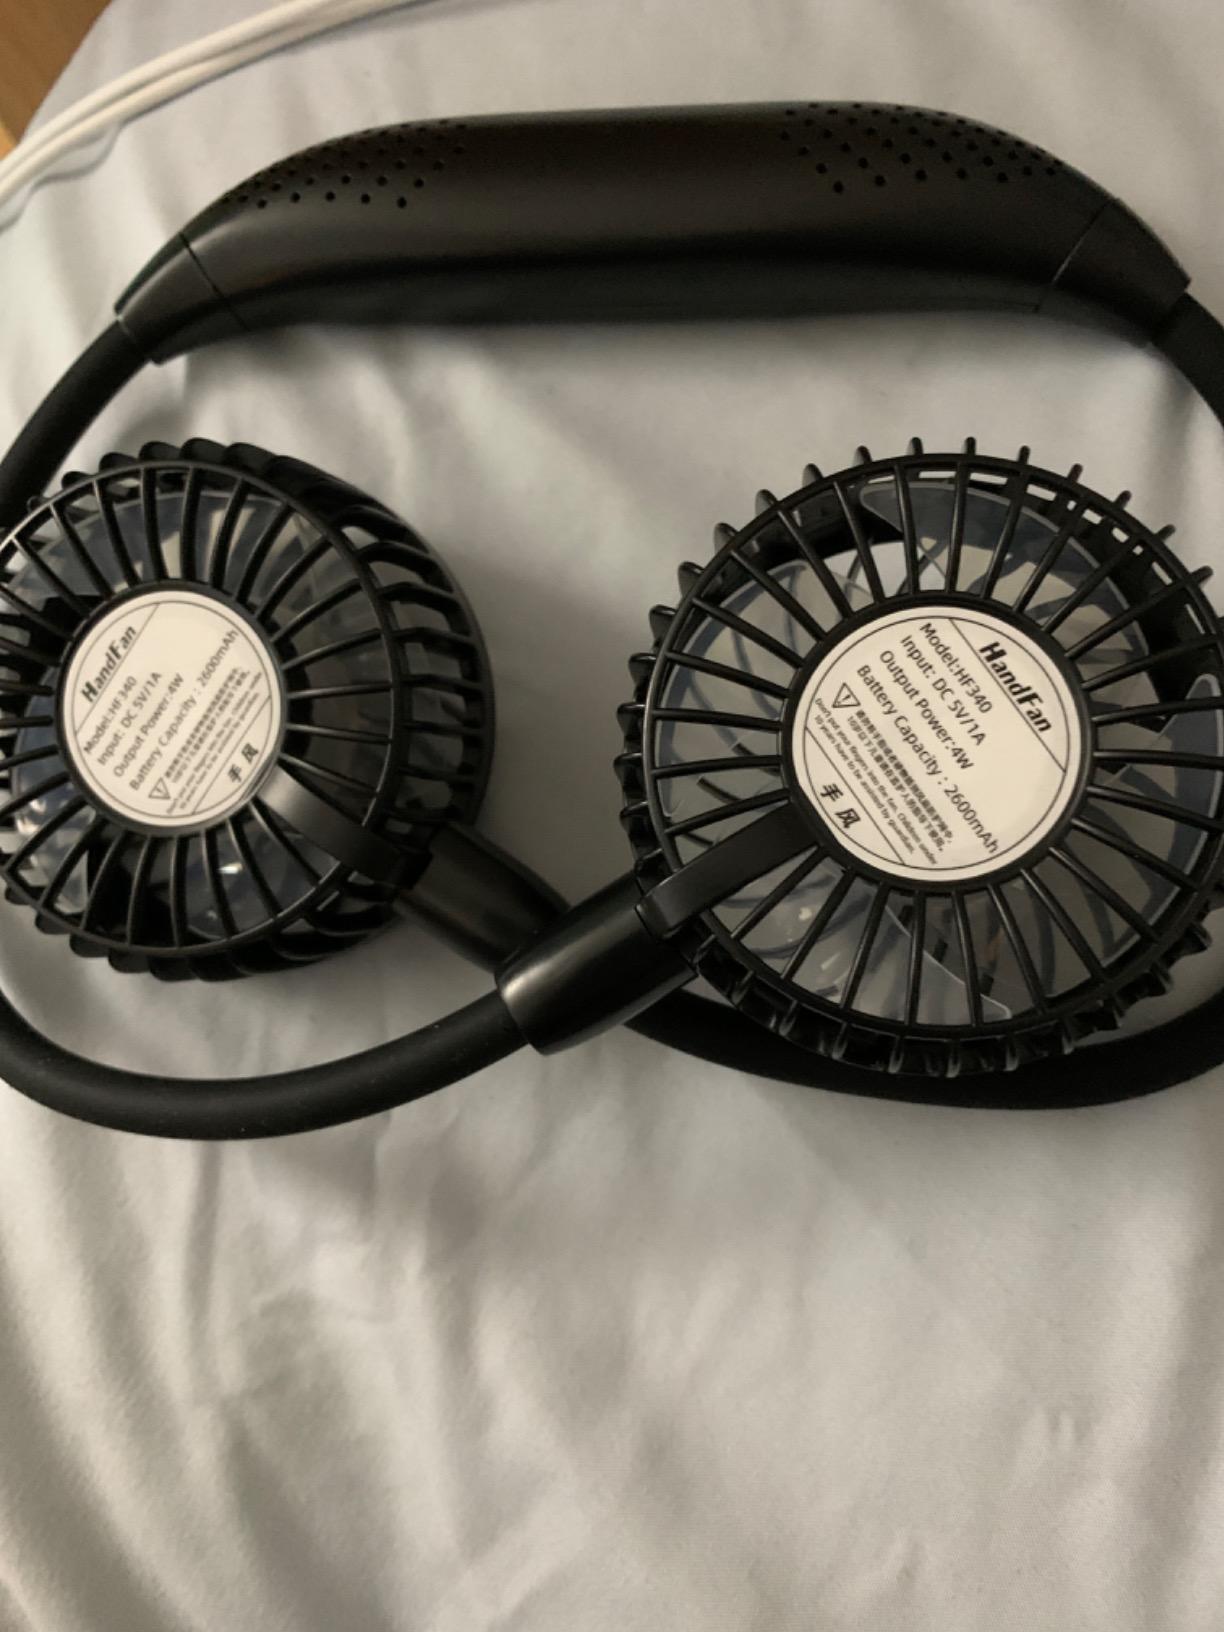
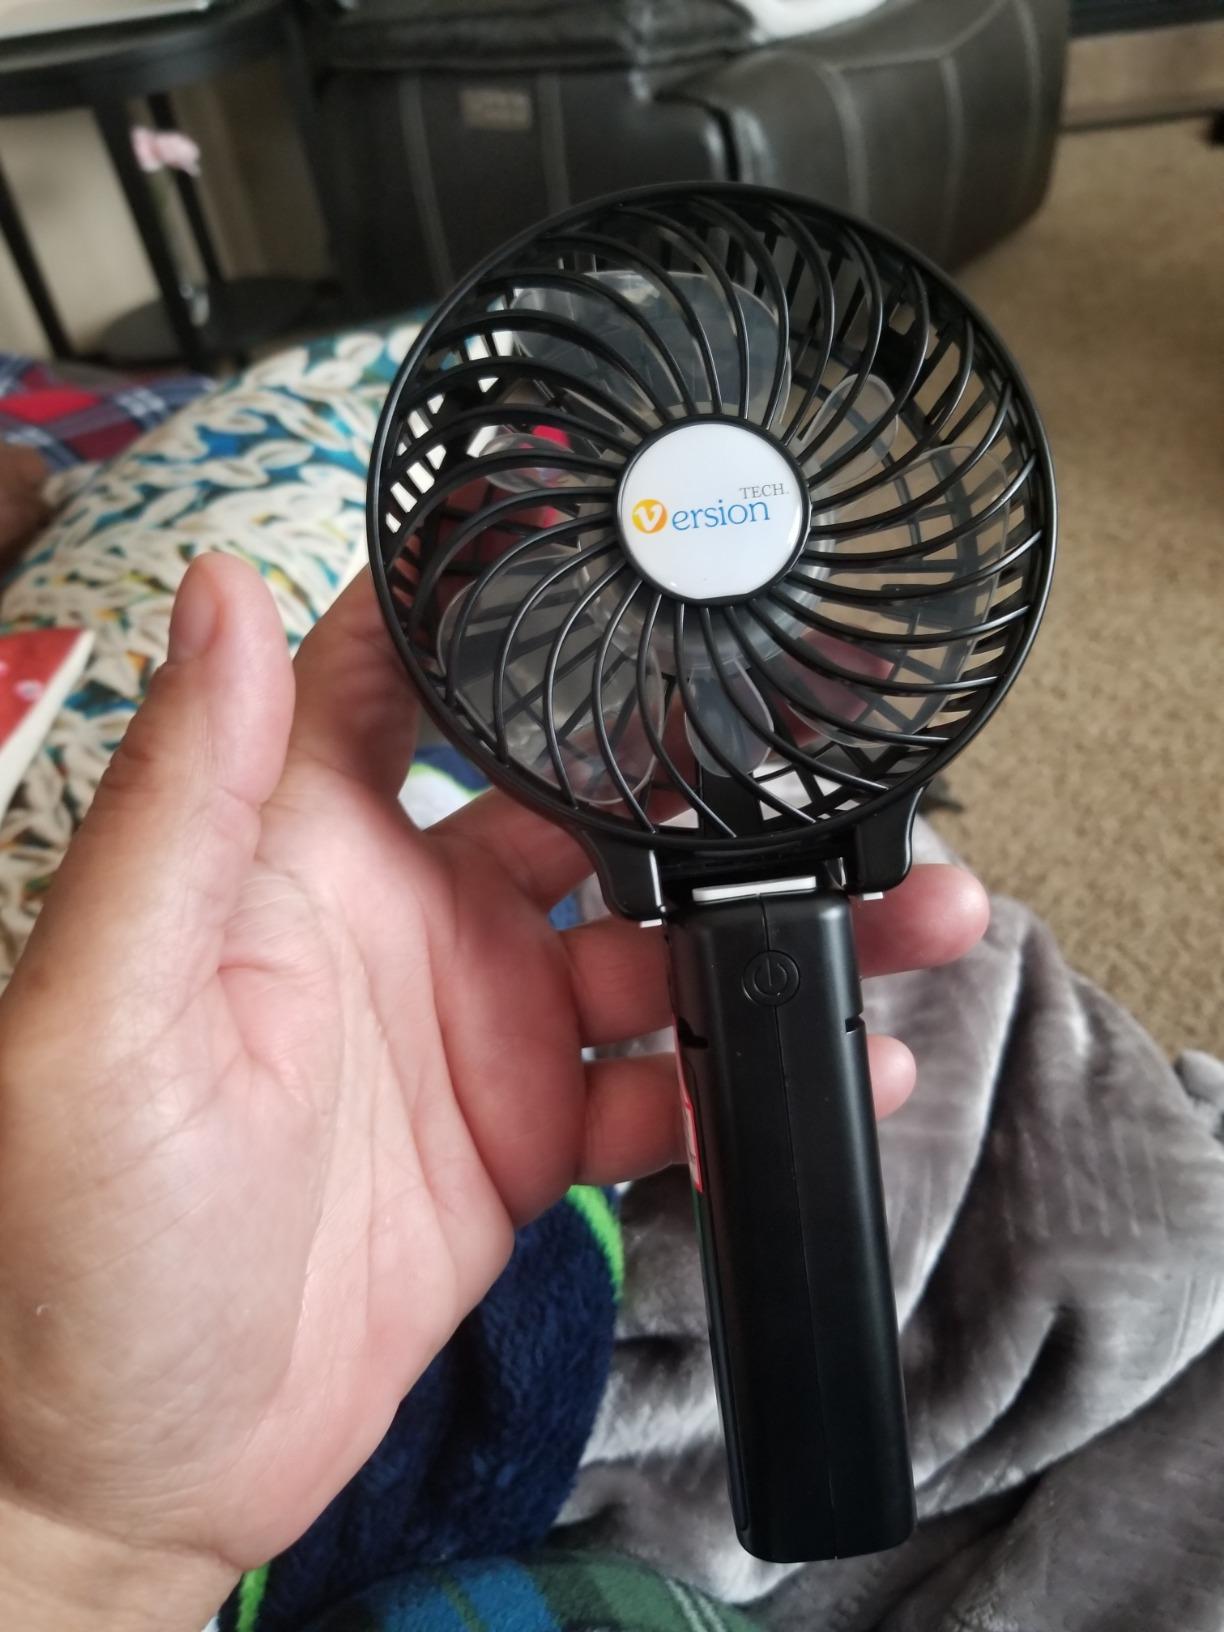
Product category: fan
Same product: no